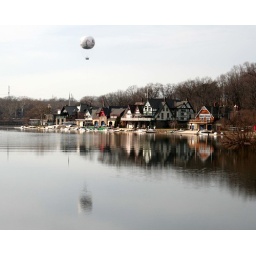
The Zoo Balloon rising over boat house row in Philadelphia.